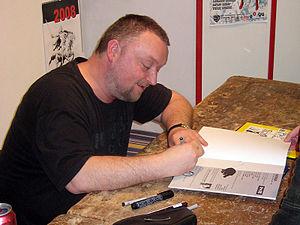
TBC, de son vrai nom Tomaz Lavrič est un auteur slovène de bande dessinée.